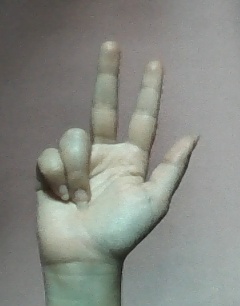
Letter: al